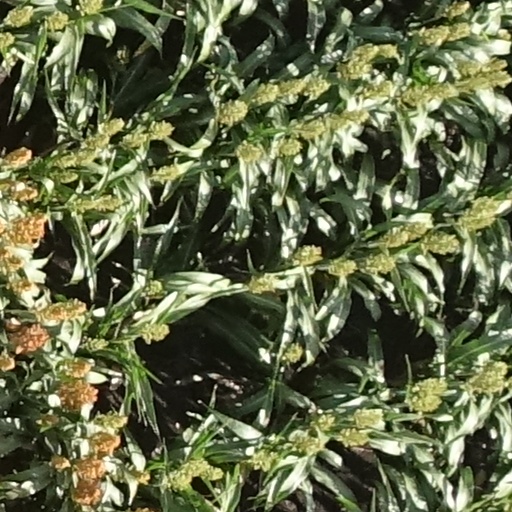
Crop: sorghum